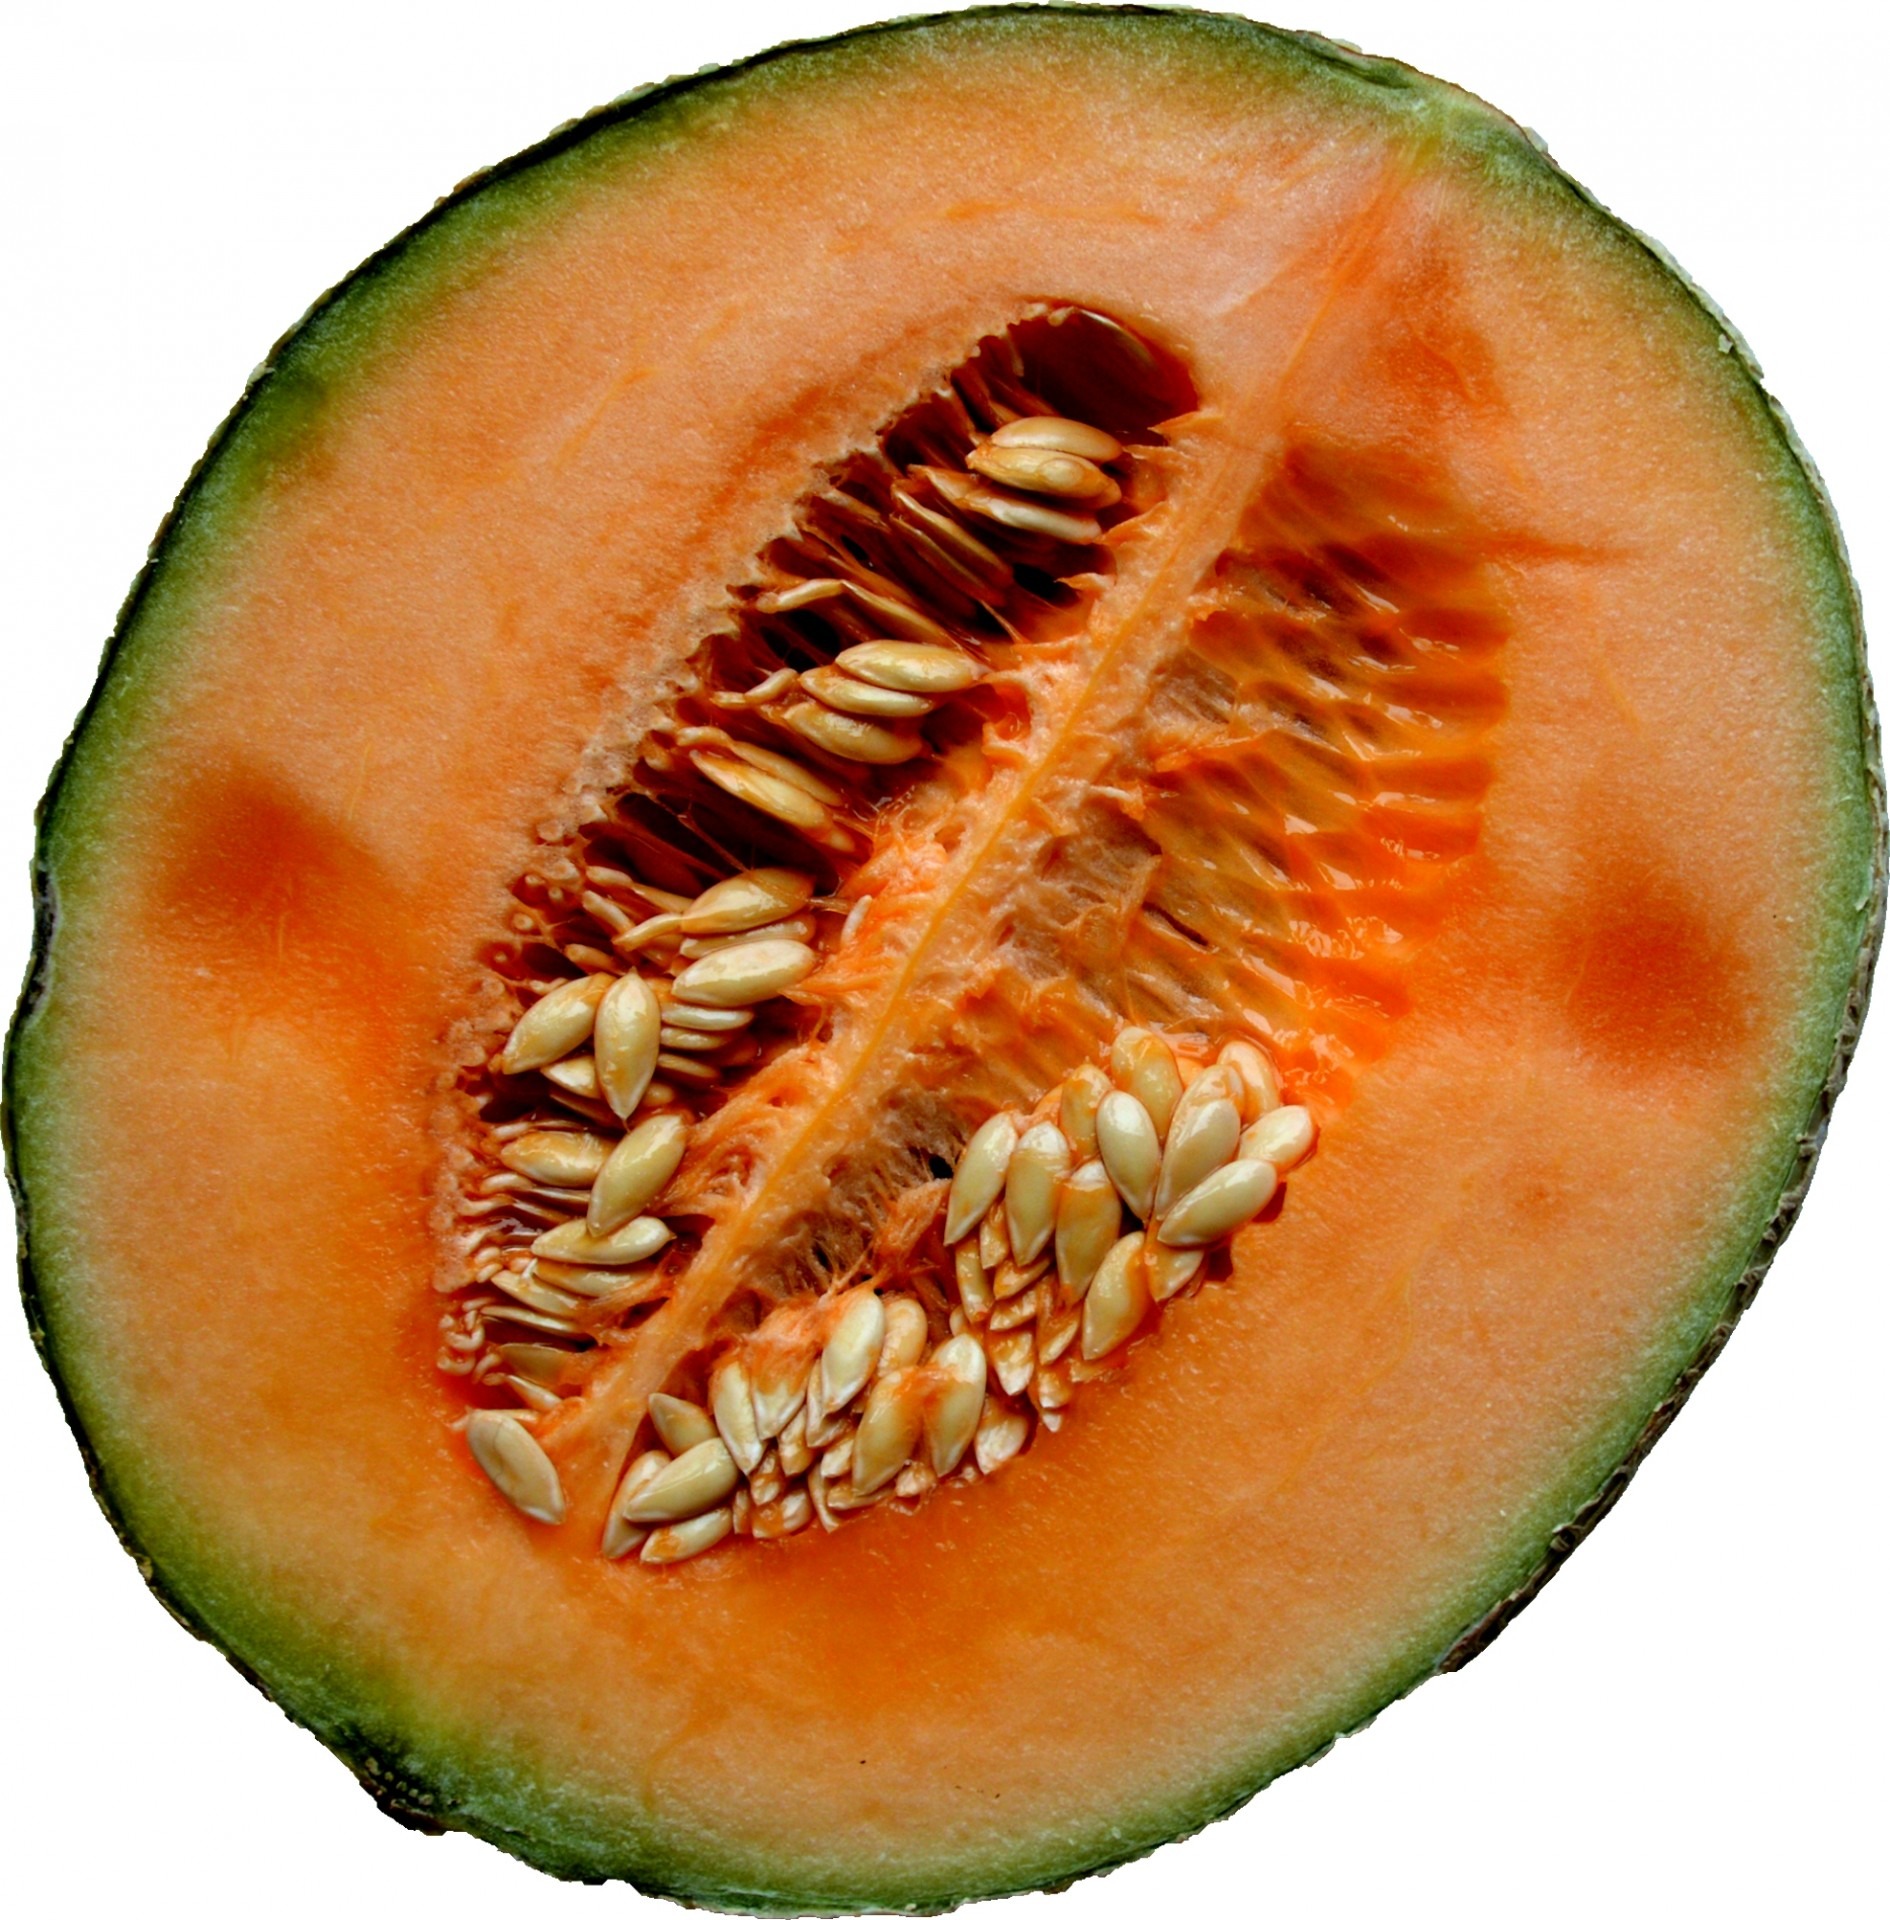
plant, fruit, ripe, food, ingredient, produce, natural, fresh, agriculture, juicy, healthy, watermelon, delicious, health, nutrition, tasty, vegetarian, piece, raw, calabaza, cantaloupe, diet, organic, melon, honeydew, nutritious, flowering plant, muskmelon, winter squash, land plant, cucumber gourd and melon family, galia